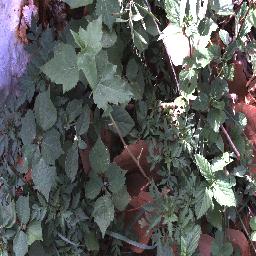
Label: negative